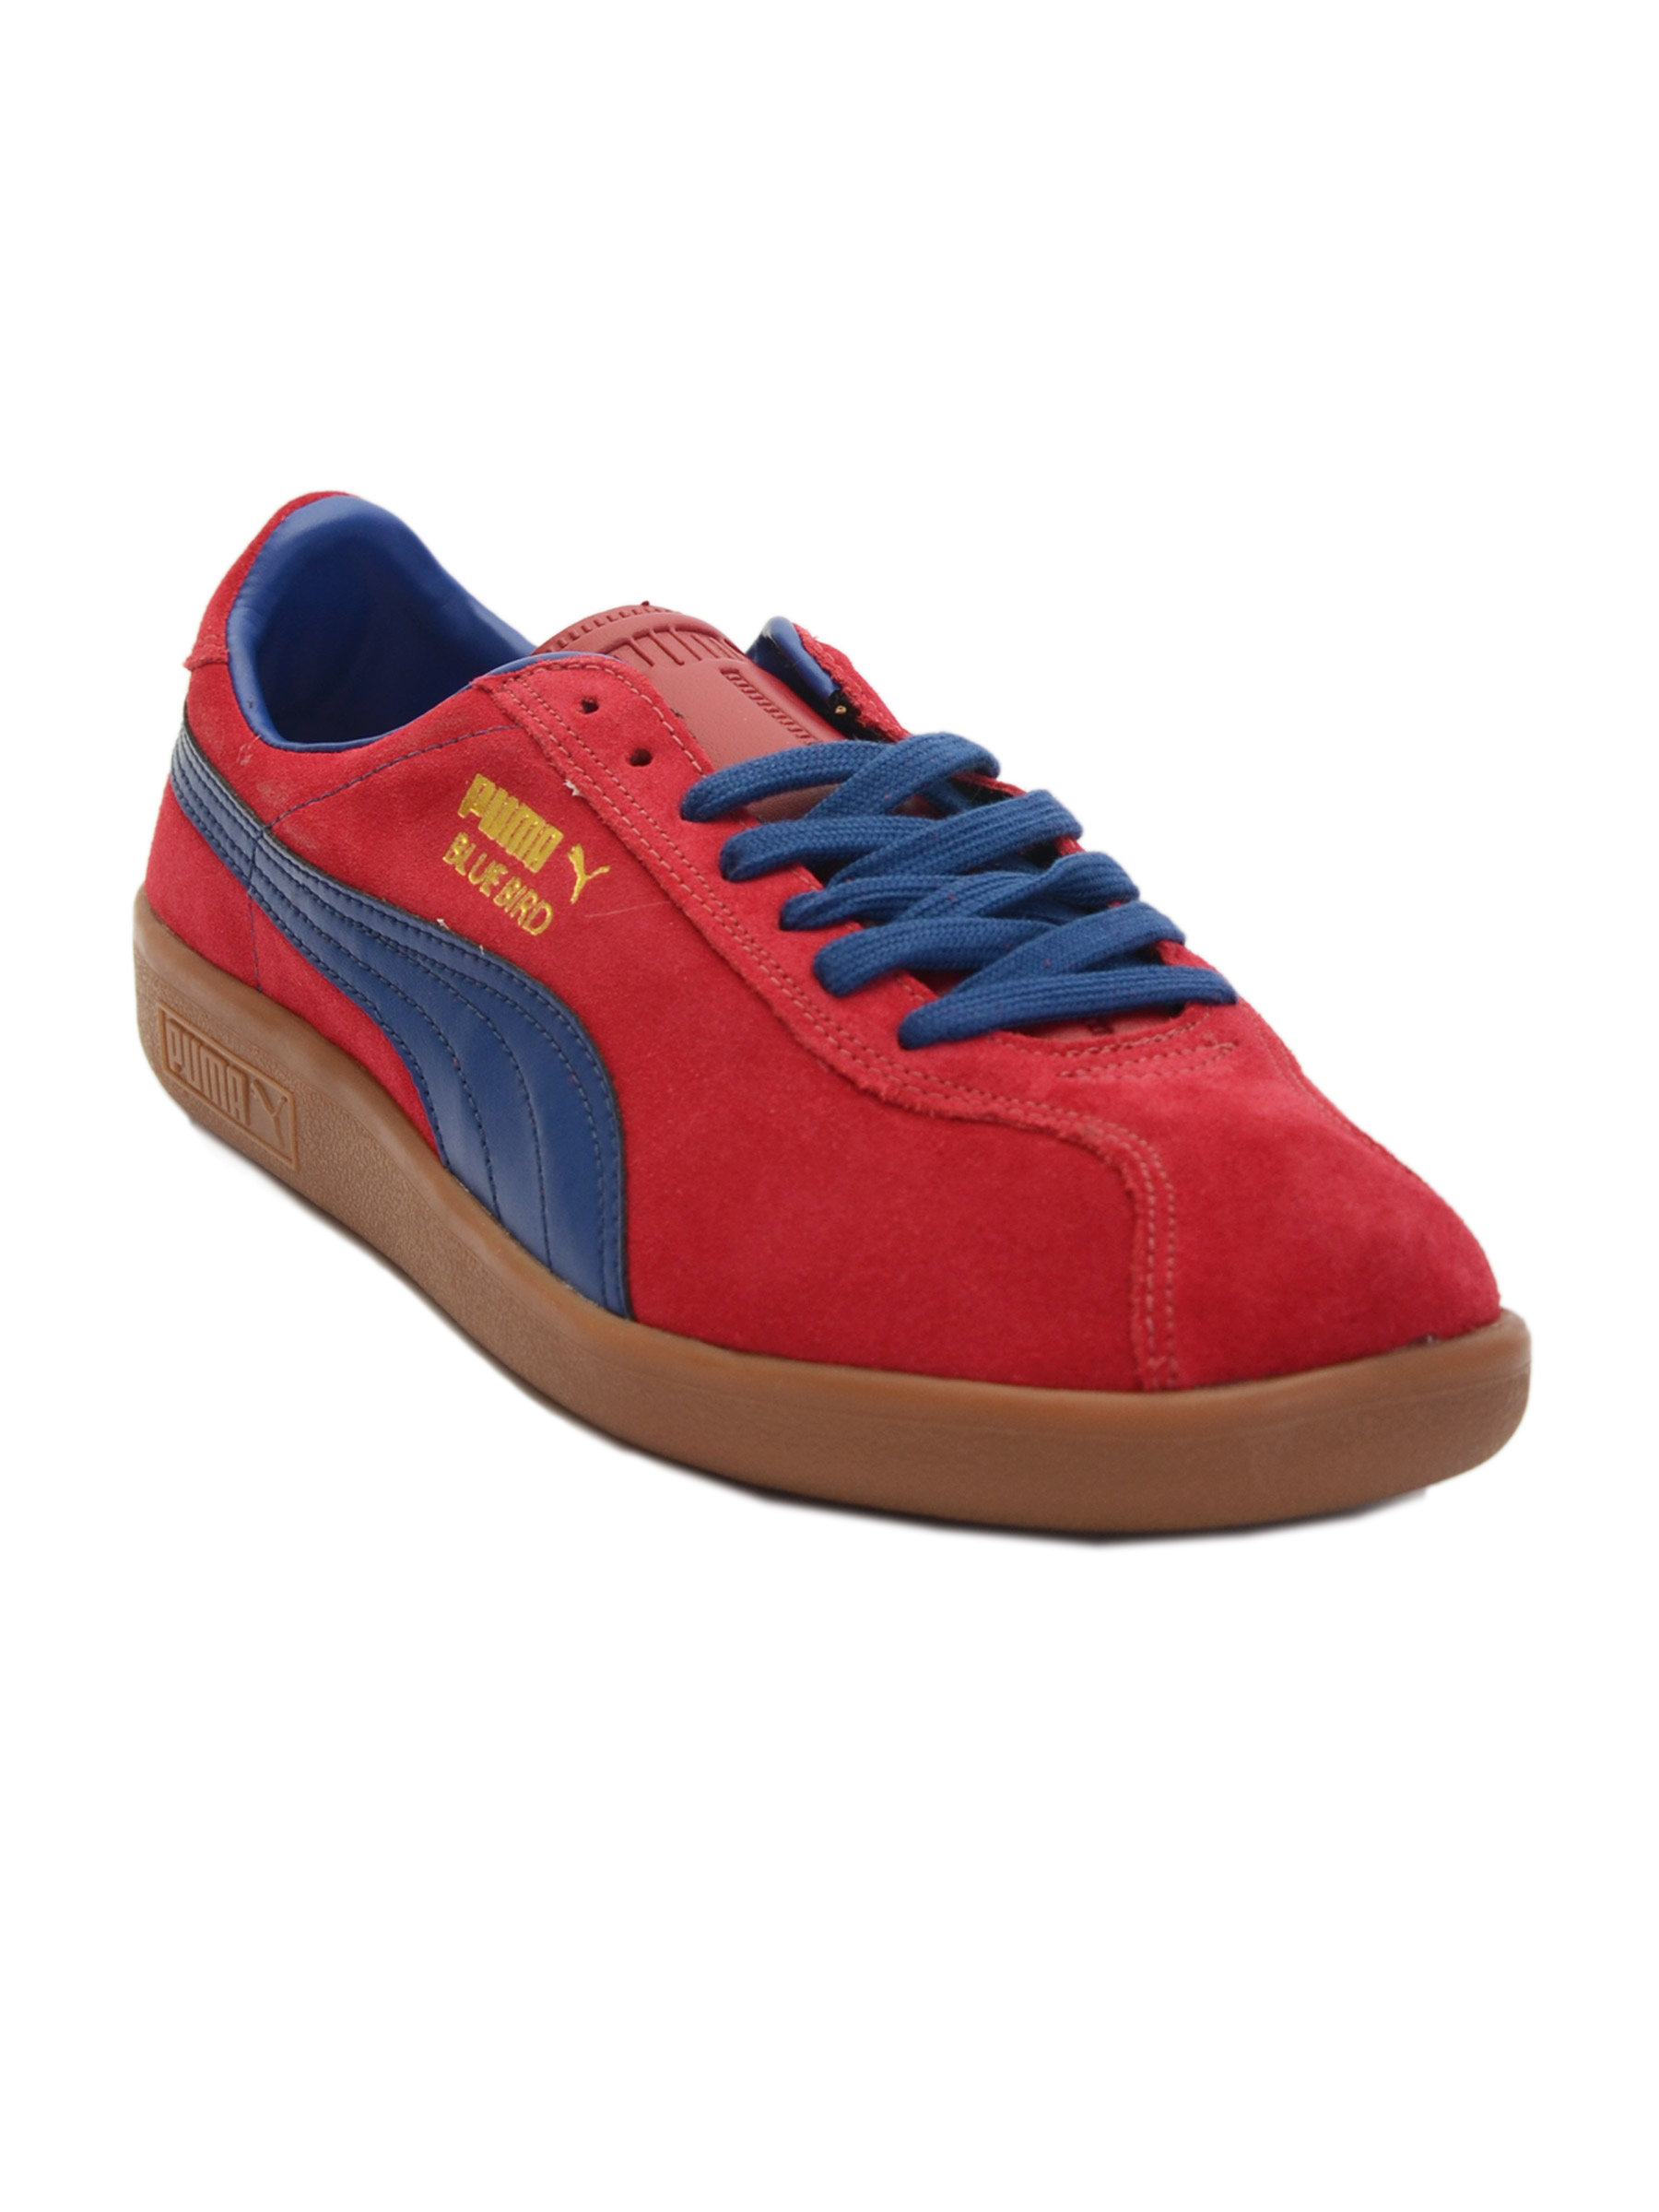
Puma Men Bluebird Red Shoe
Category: Footwear / Shoes / Casual Shoes
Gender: Men
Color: Red
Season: Fall 2011
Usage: Casual